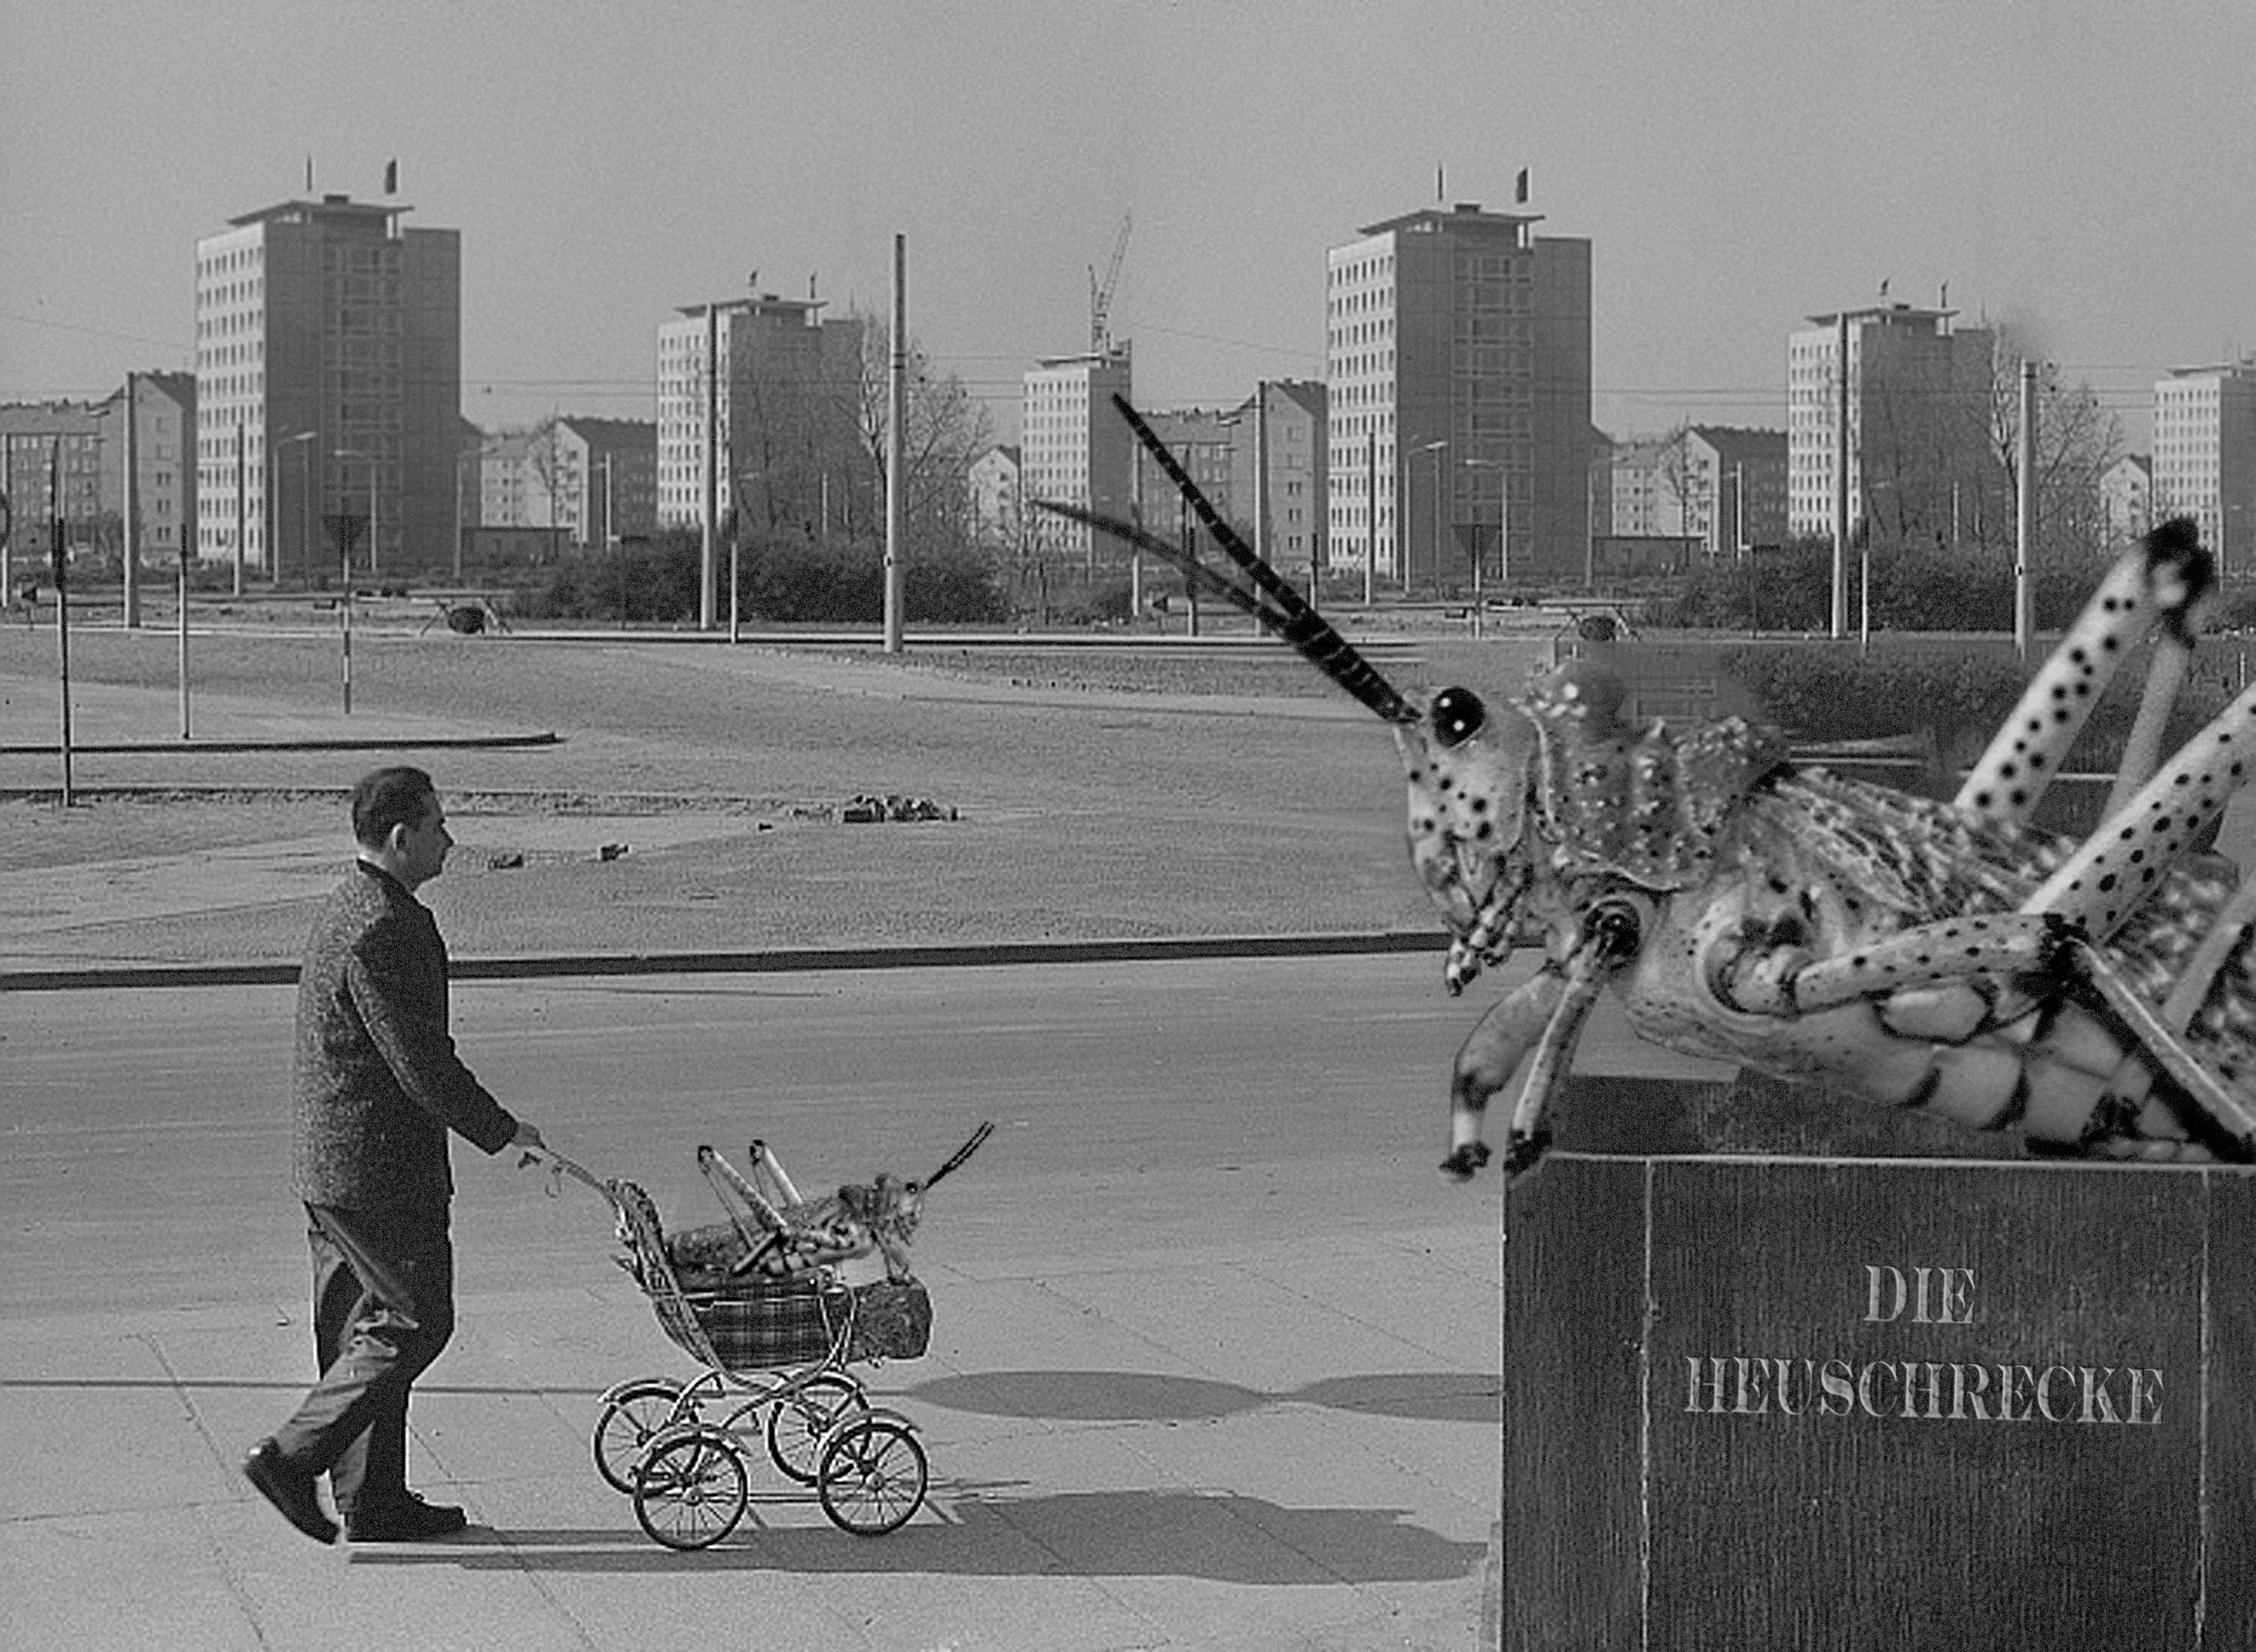
black and white, road, street, city, monument, monochrome, sculpture, art, sketch, drawing, photograph, history, image, grasshopper, dresden, photoillustration, urban area, heuschrecke, richardpeter, exfordy, makeitinteresting, monochrome photography